2012 Isle of Man TT

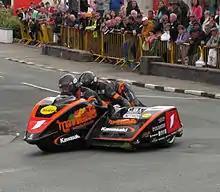
Sidecar TT Race 2 winners Dave Molyneux and Patrick Farrance

"Fastest Lap: Dave Molyneux/Patrick Farrance – 114.486 mph (19' 46.42) on lap 3."